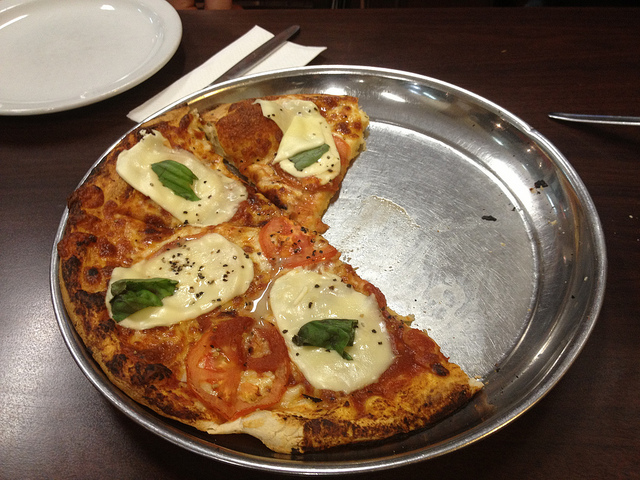
user: Given an image and a question. Answer the question in a short answer. Question: What color is the pan? Short Answer:
assistant: silver